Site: brandenburg
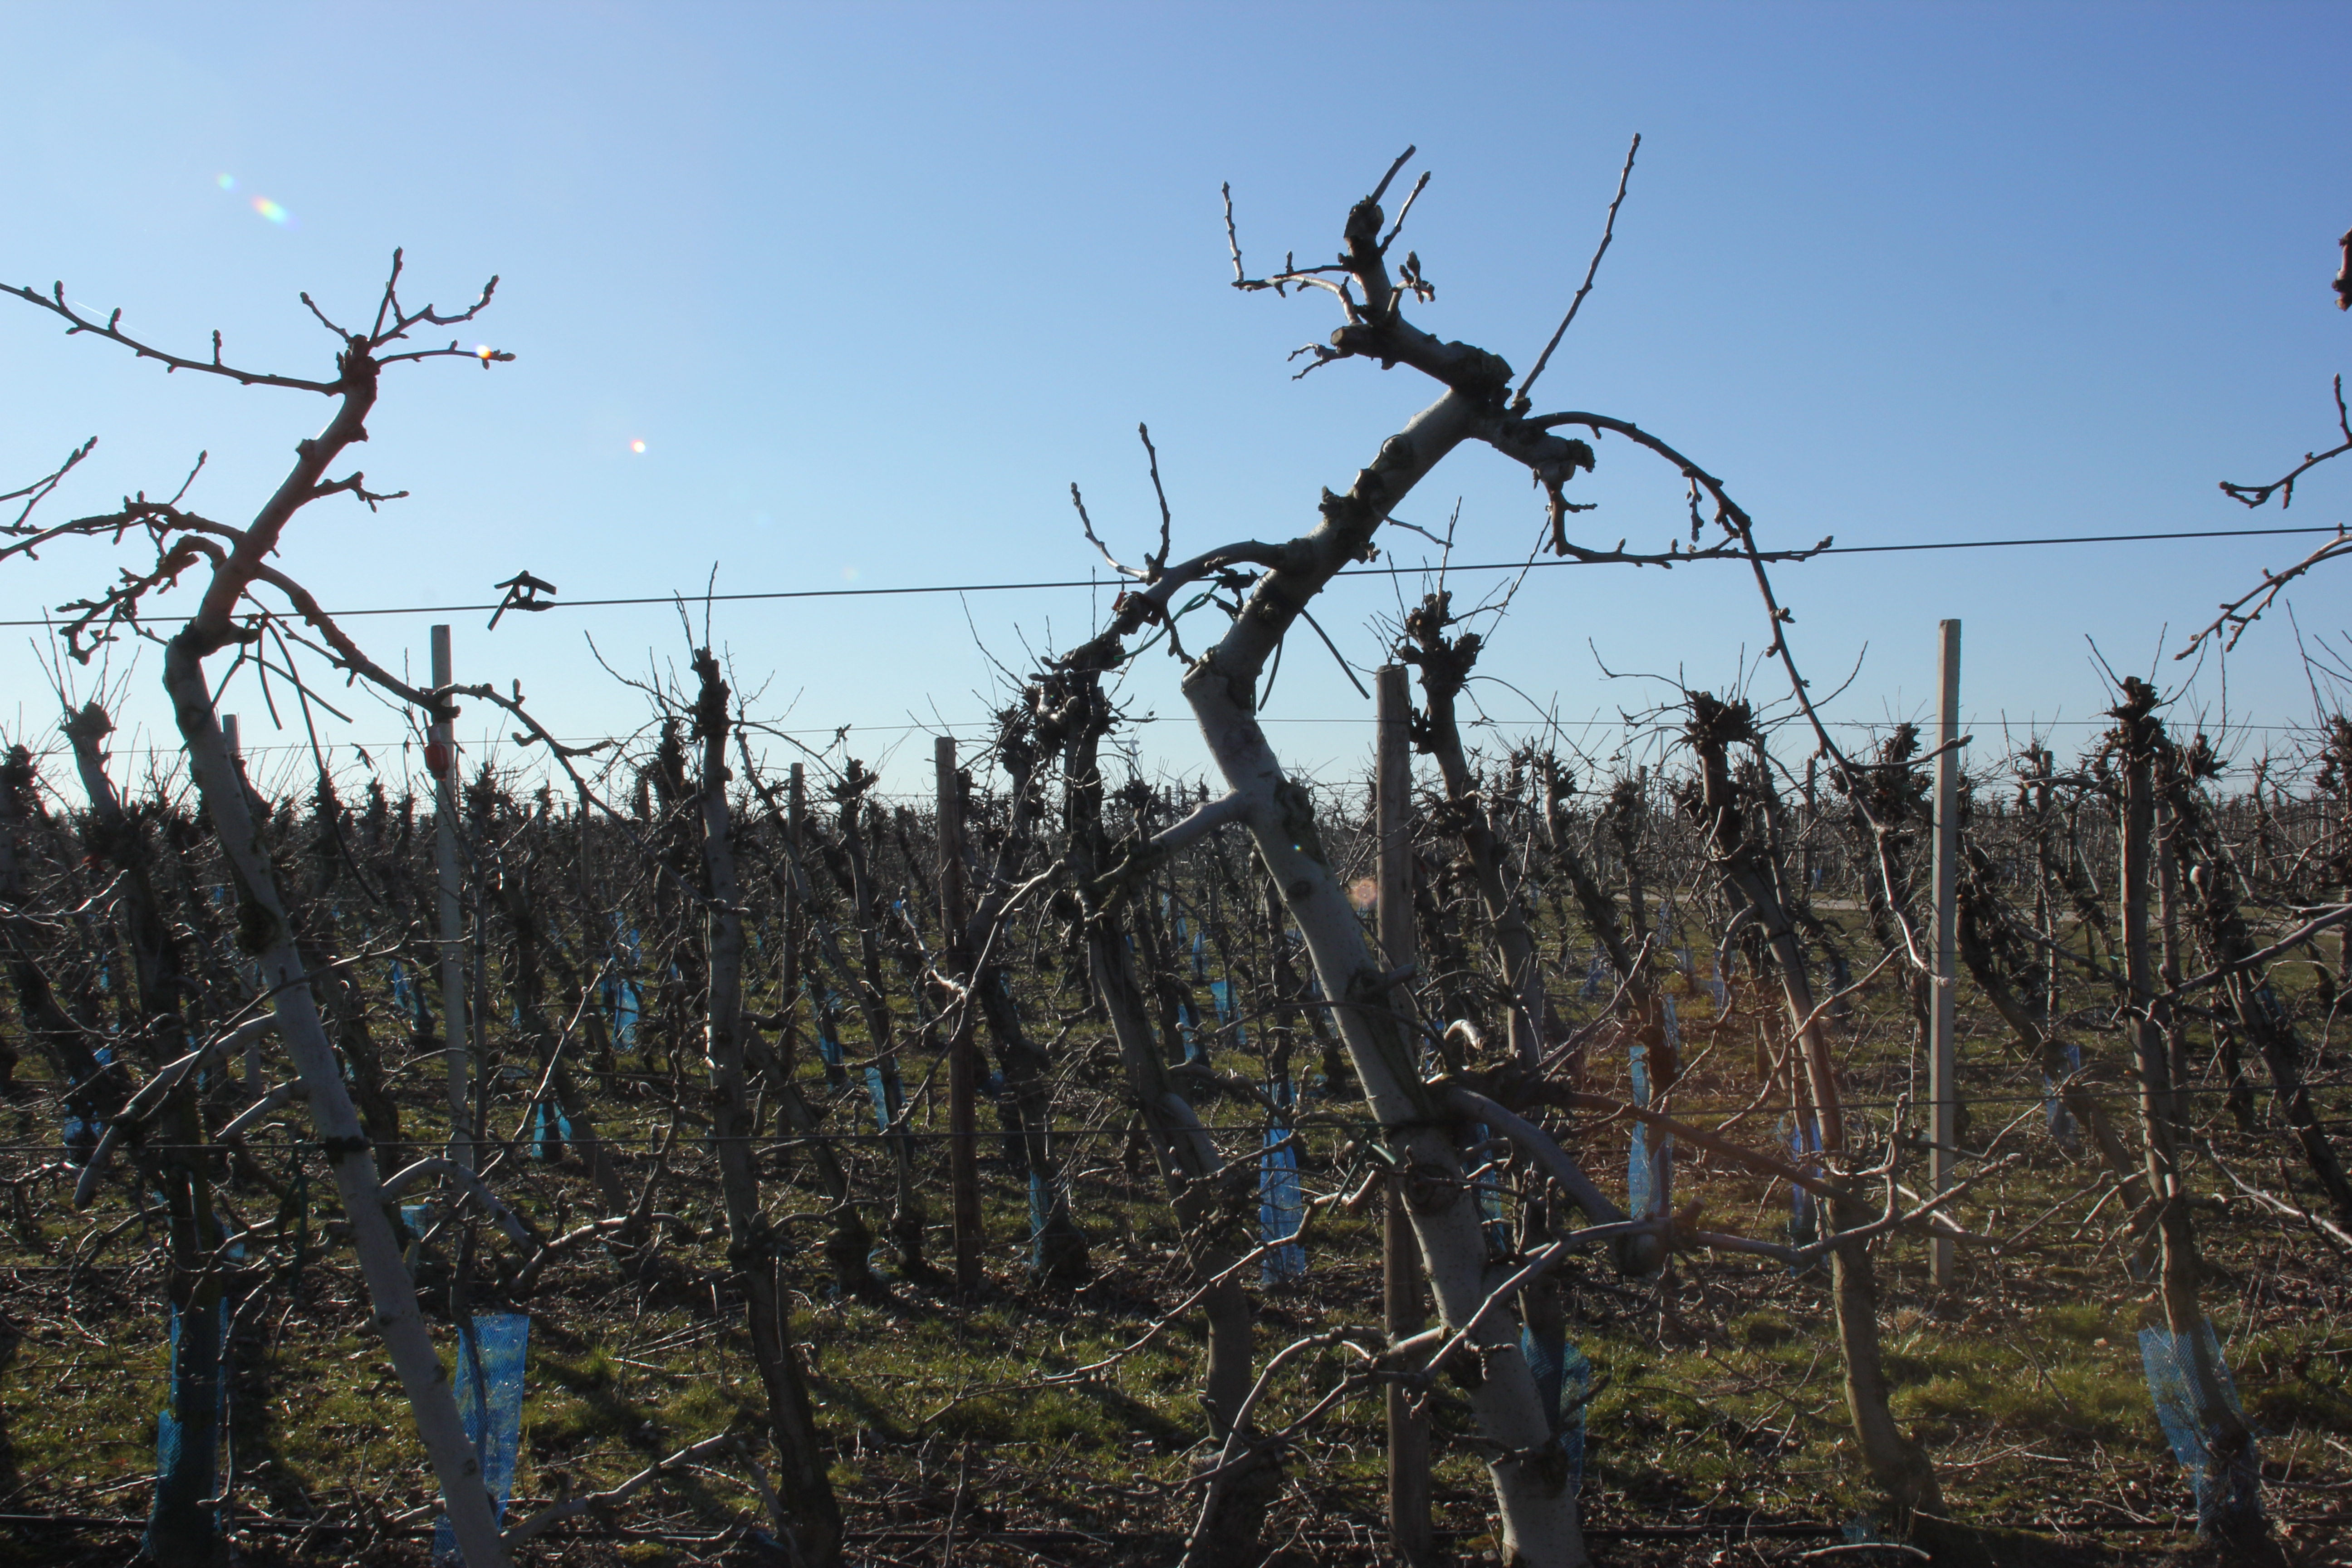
Growth stage (BBCH 03): Bud development